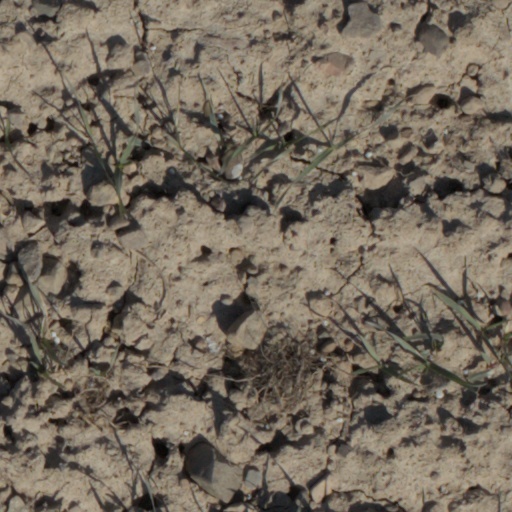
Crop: wheat